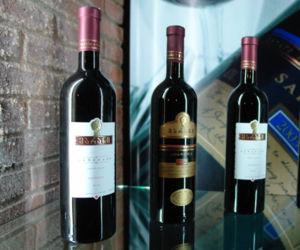
La viticulture en Géorgie est l'une des plus anciennes du monde, et peut-être le berceau du vin, les premières traces de viticulture et de vinification remontant à 8 000 ans avec la production de vins en kvevri. Ses vignes couvrent actuellement 100 000 hectares et le pays compte 540 cépages authentifiés. La plus grande partie des vins est vinifiée encore selon la méthode ancestrale.
La cuisine géorgienne désigne les styles de cuisine et plats traditionnels géorgiens, pays du Caucase sur les rives de la mer Noire. En dehors de la Géorgie cette cuisine est également répandue dans les pays de l'ancienne Union Soviétique où elle était considérée comme la « haute cuisine » de l’URSS.